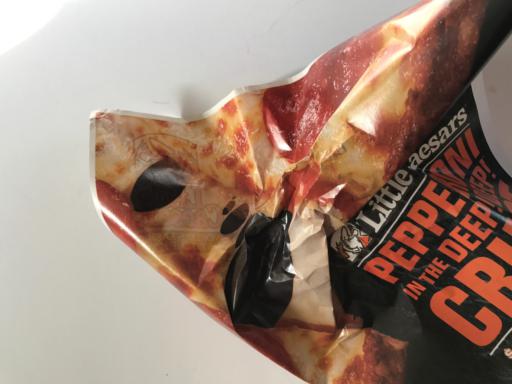
Label: paper